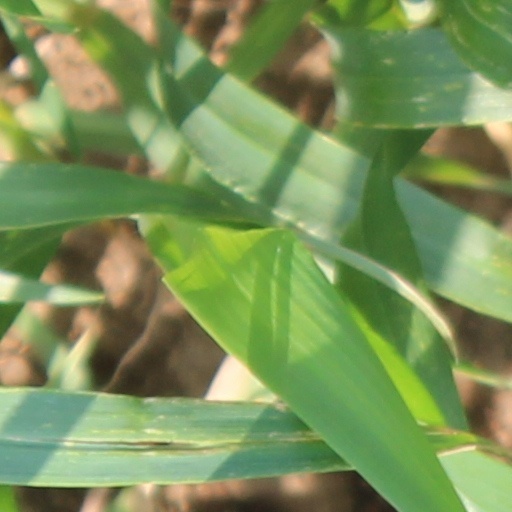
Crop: wheat